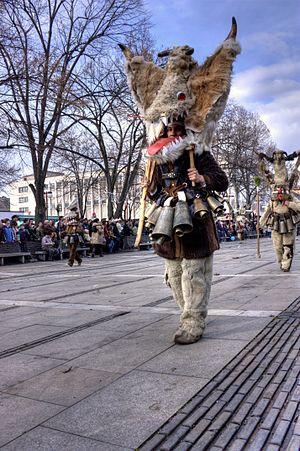
Les kukeri sont des hommes bulgares costumés qui effectuent des rituels traditionnels ayant pour but d'effrayer les mauvais esprits. Des traditions similaires existent ailleurs dans les Balkans, en Grèce, en Roumanie et dans la région du Pont en Anatolie.